Western Roman Empire

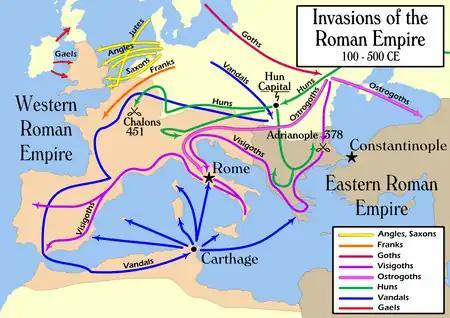
Germanic and Hunnic invasions of the Roman Empire, 100–500 AD

The weakening of the frontiers in Britain and Gaul had dire consequences for the Empire. As the imperial government was not providing the military protection the northern provinces expected and needed, numerous usurpers arose in Britain, including Marcus (406–407), Gratian (407), and Constantine III who invaded Gaul in 407. Britain was effectively abandoned by the empire by 410 due to the lack of resources and the need to look after more important frontiers. The weakening of the Rhine frontier allowed multiple barbarian tribes, including the Vandals, Alans and Suebi, to cross the river and enter Roman territory in 406.